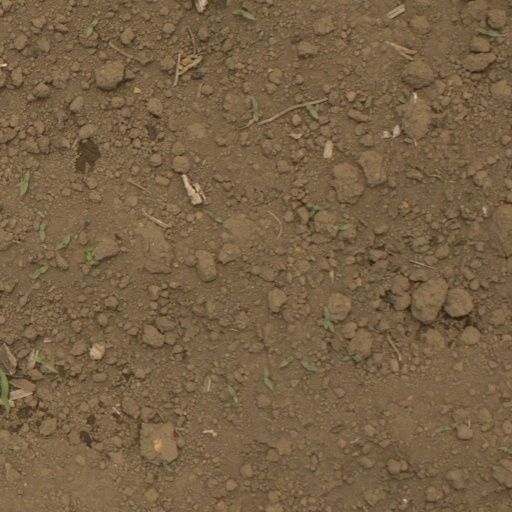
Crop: Jerusalem artichoke